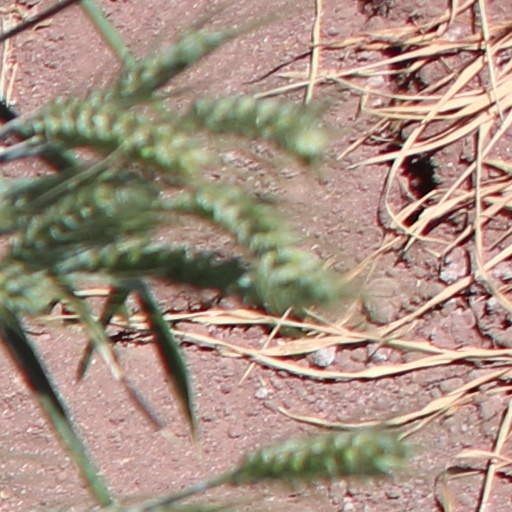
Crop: wheat